Three (2002 film)

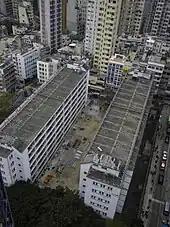
Hollywood Road Police R & F Married Quarters, where the segment "Going Home" was shot.

A widowed cop, Chan Kwok-wai moves to a dying apartment with his son, Cheung. He is informed about Yu, a neighbor across the complex, who lives with his paralyzed wife, Hai'er, and daughter. Yu's daughter creeps Cheung, but the two become friends and later play at a photo studio. However, Chan mistakenly believes that Yu has kidnapped Cheung and attempts to break into his apartment, only to get caught and rendered unconscious. Yu takes Chan hostage and reveals that his wife has died, yet he continues to talk to her as if she is alive. He promises to release him in three days, the time when his wife would "wake up" through the help of Chinese medicine, after which the two would go back to their Changsha home in the mainland. He also reveals that he never has a daughter, for she was aborted when his wife succumbed to liver cancer three years before.